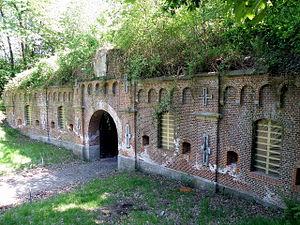
Antwerpen, district Hoboken. Fort VIII, deel uitmakend van Antwerpse Brialmont-fortengordel.
Le Fort VIII est un fort situé à la lisière sud-ouest de la banlieue anversoise, dans le district de Hoboken.